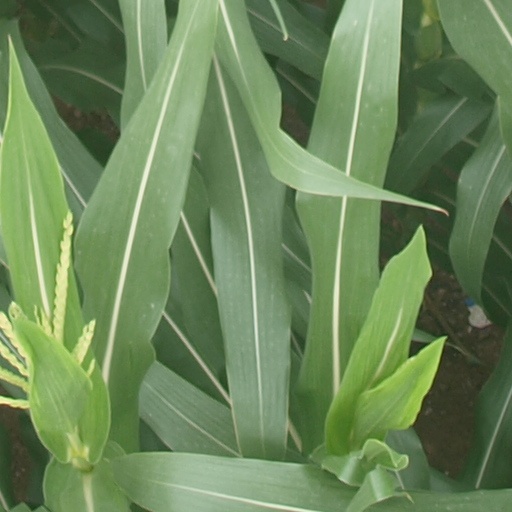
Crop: maize; corn